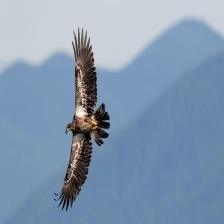
Species: GOLDEN EAGLE
Scientific name: AQUILA CHRYSAETOS